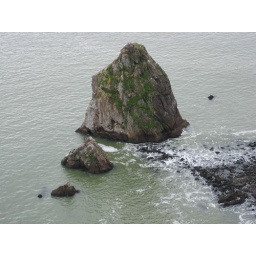
rock under the golden gate bridge